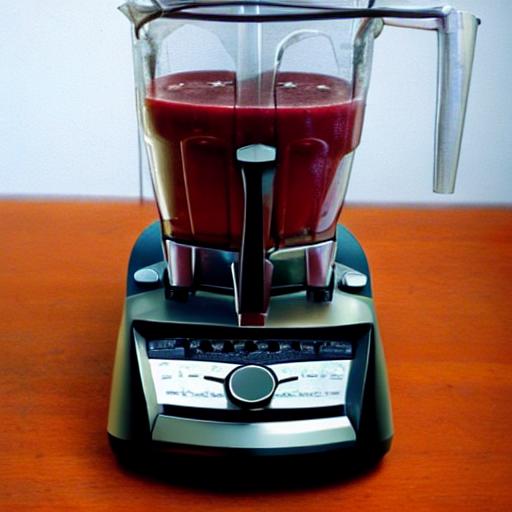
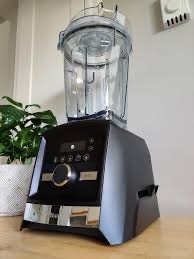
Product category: items_blender
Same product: no